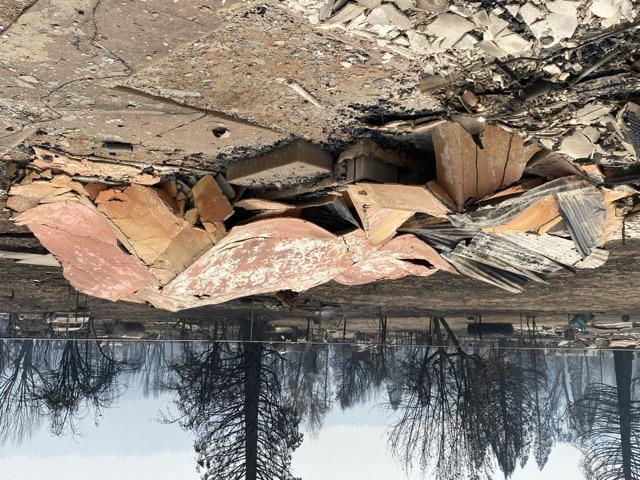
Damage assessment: destroyed